Plotting algorithms for the Mandelbrot set

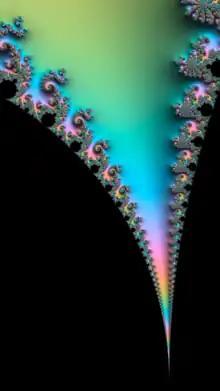
Exponential Cyclic Coloring in LCH color space with shading

Typically when we render a fractal, the range of where colors from a given palette appear along the fractal is static. If we desire to offset the location from the border of the fractal, or adjust their palette to cycle in a specific way, there are a few simple changes we can make when taking the final iteration count before passing it along to choose an item from our palette.